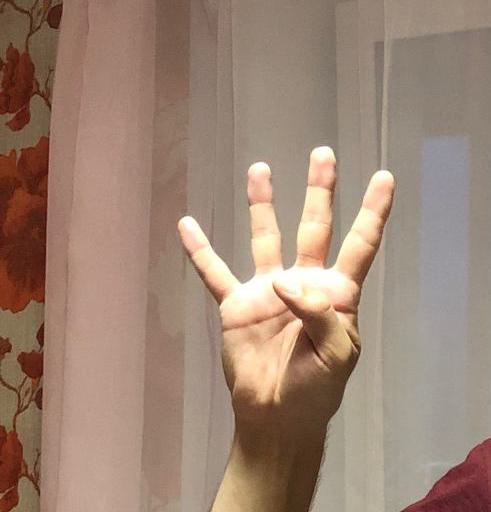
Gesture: four